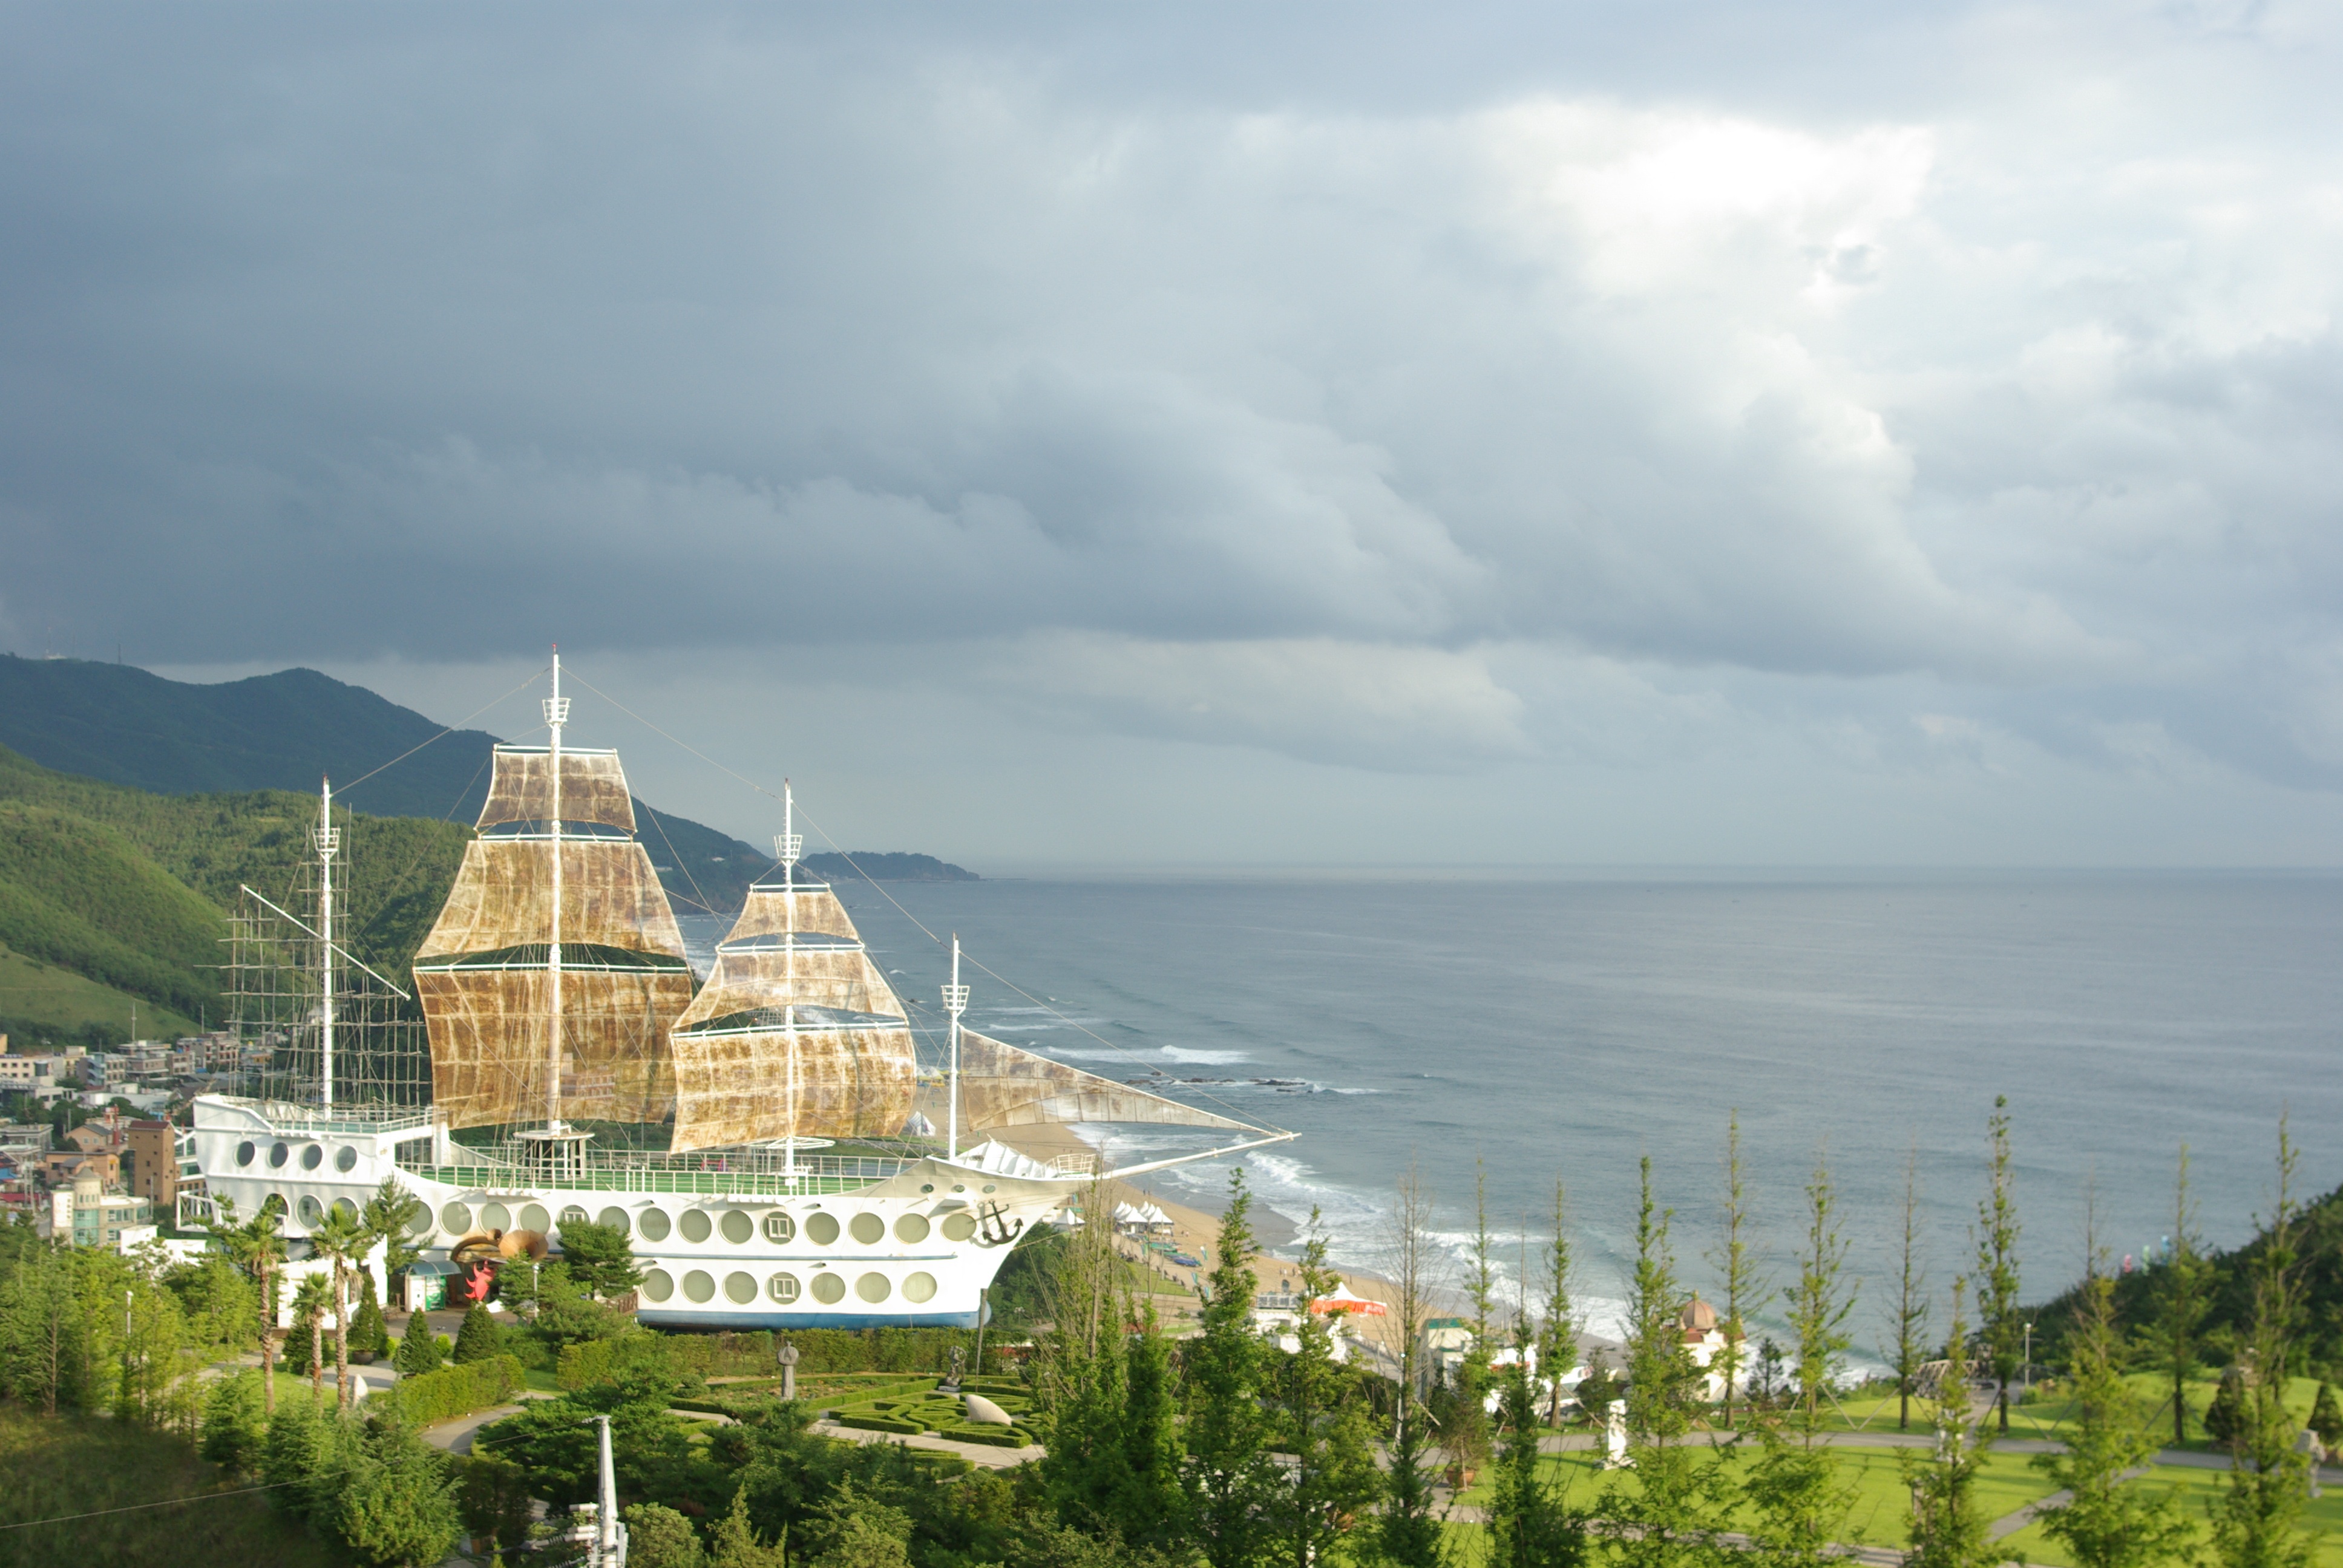
beach, landscape, sea, coast, mountain, vacation, tower, tourism, sailboat, times, jung dong jin